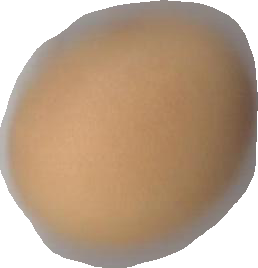
Variety: Grobogan